Janet Sobel

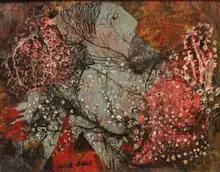
"Invasion Day" by Sobel on display at the Pennsylvania Academy of the Fine Arts

Sobel was already a grandmother when she began painting in 1937. She produced both non-objective abstractions and figurative artwork. Upon recognizing Sobel's talent, her son Sol, an art student, helped her artistic development and shared her work with émigré surrealists, Max Ernst, André Breton, as well as John Dewey and Sidney Janis.